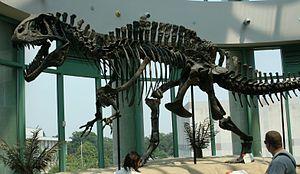
Acrocanthosaurus est un genre éteint de grands dinosaures théropodes carnivores de la famille des carcharodontosauridés qui ont vécu dans ce qui est maintenant l'Amérique du Nord au cours de l'Aptien et de l'Albien inférieur. Comme pour la plupart des dinosaures, le genre Acrocanthosaurus n'est représenté que par une seule espèce : A. atokensis ; son nom scientifique est francisé en acrocanthosaure. Ses restes fossiles ont été découverts dans les États de l'Oklahoma et du Texas aux États-Unis, mais des dents qui lui ont été attribuées ont été trouvées jusqu'au Maryland.